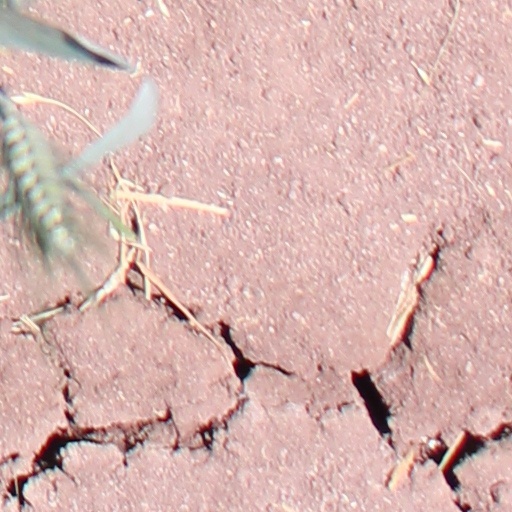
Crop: wheat